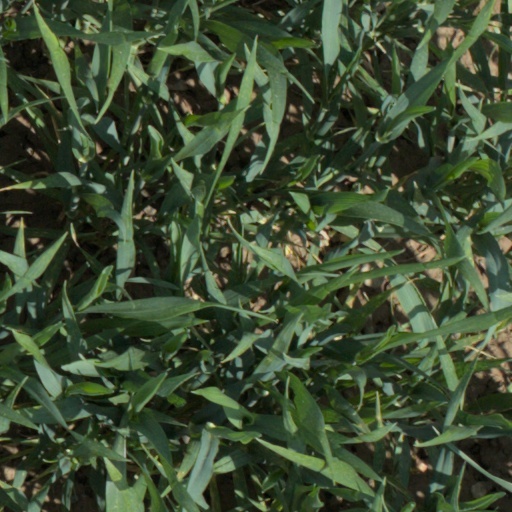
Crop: wheat